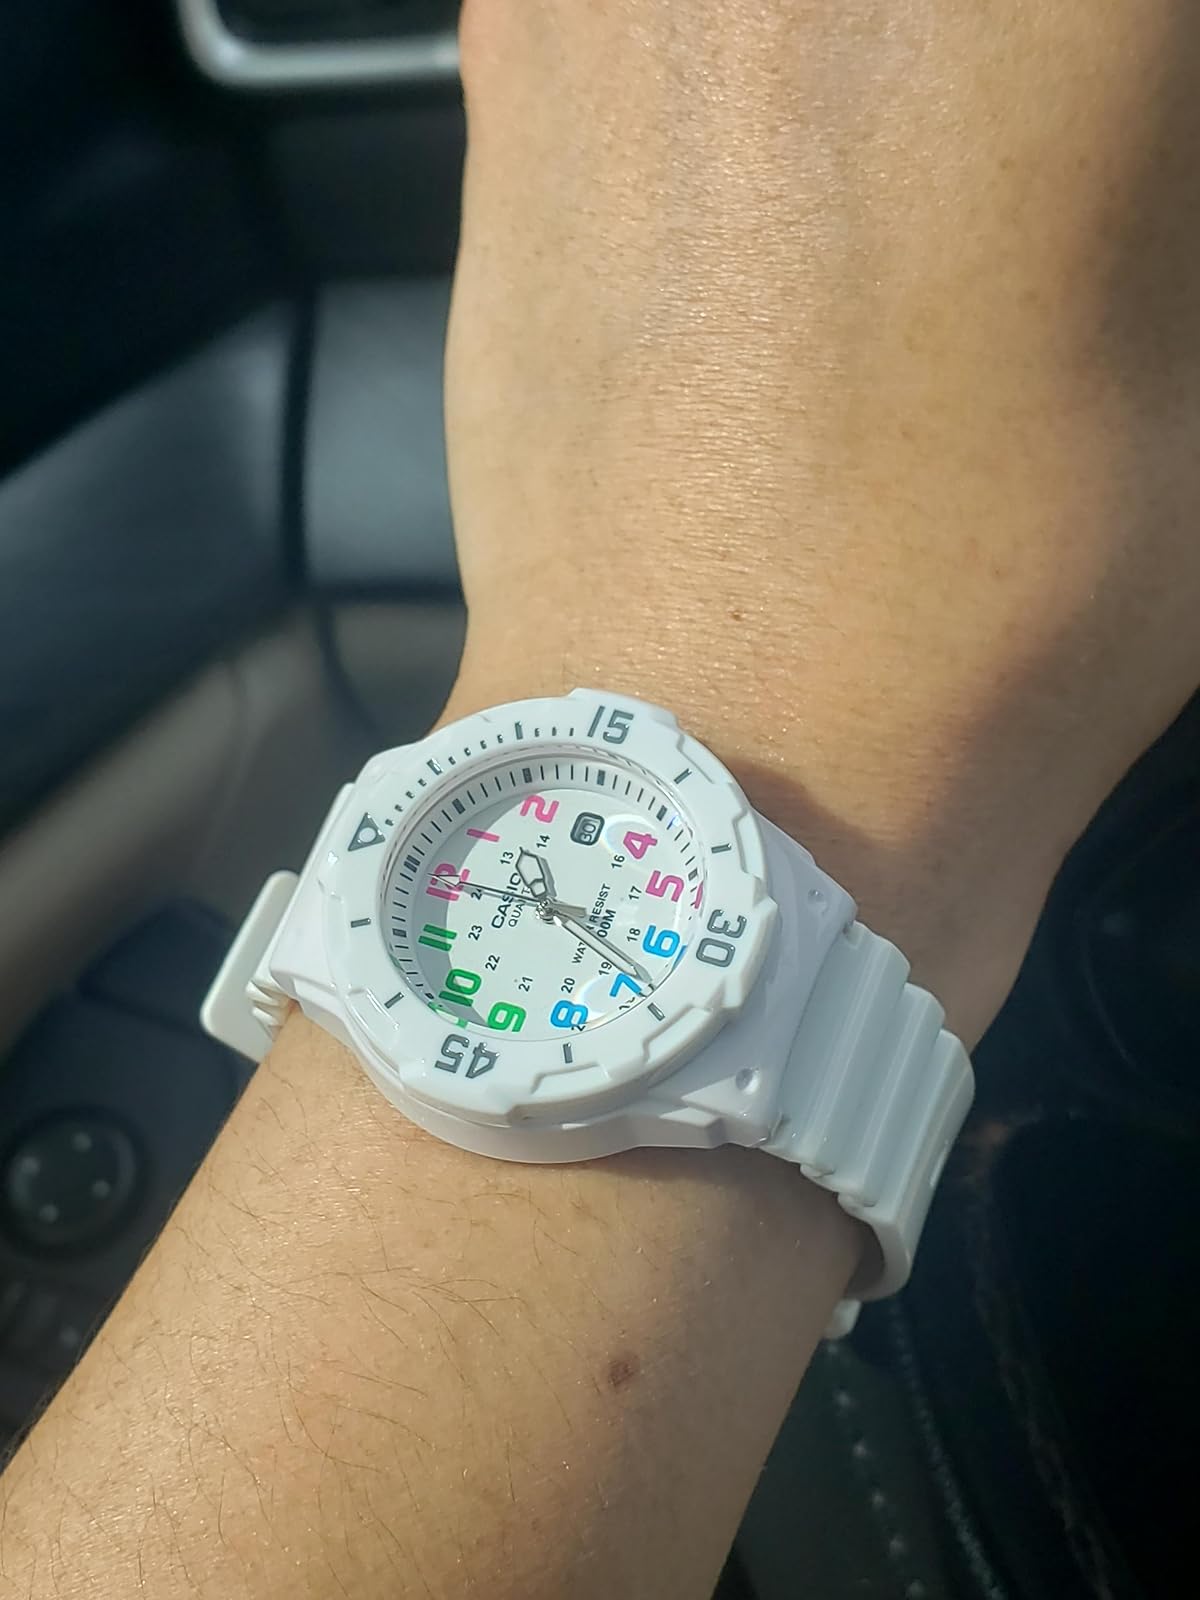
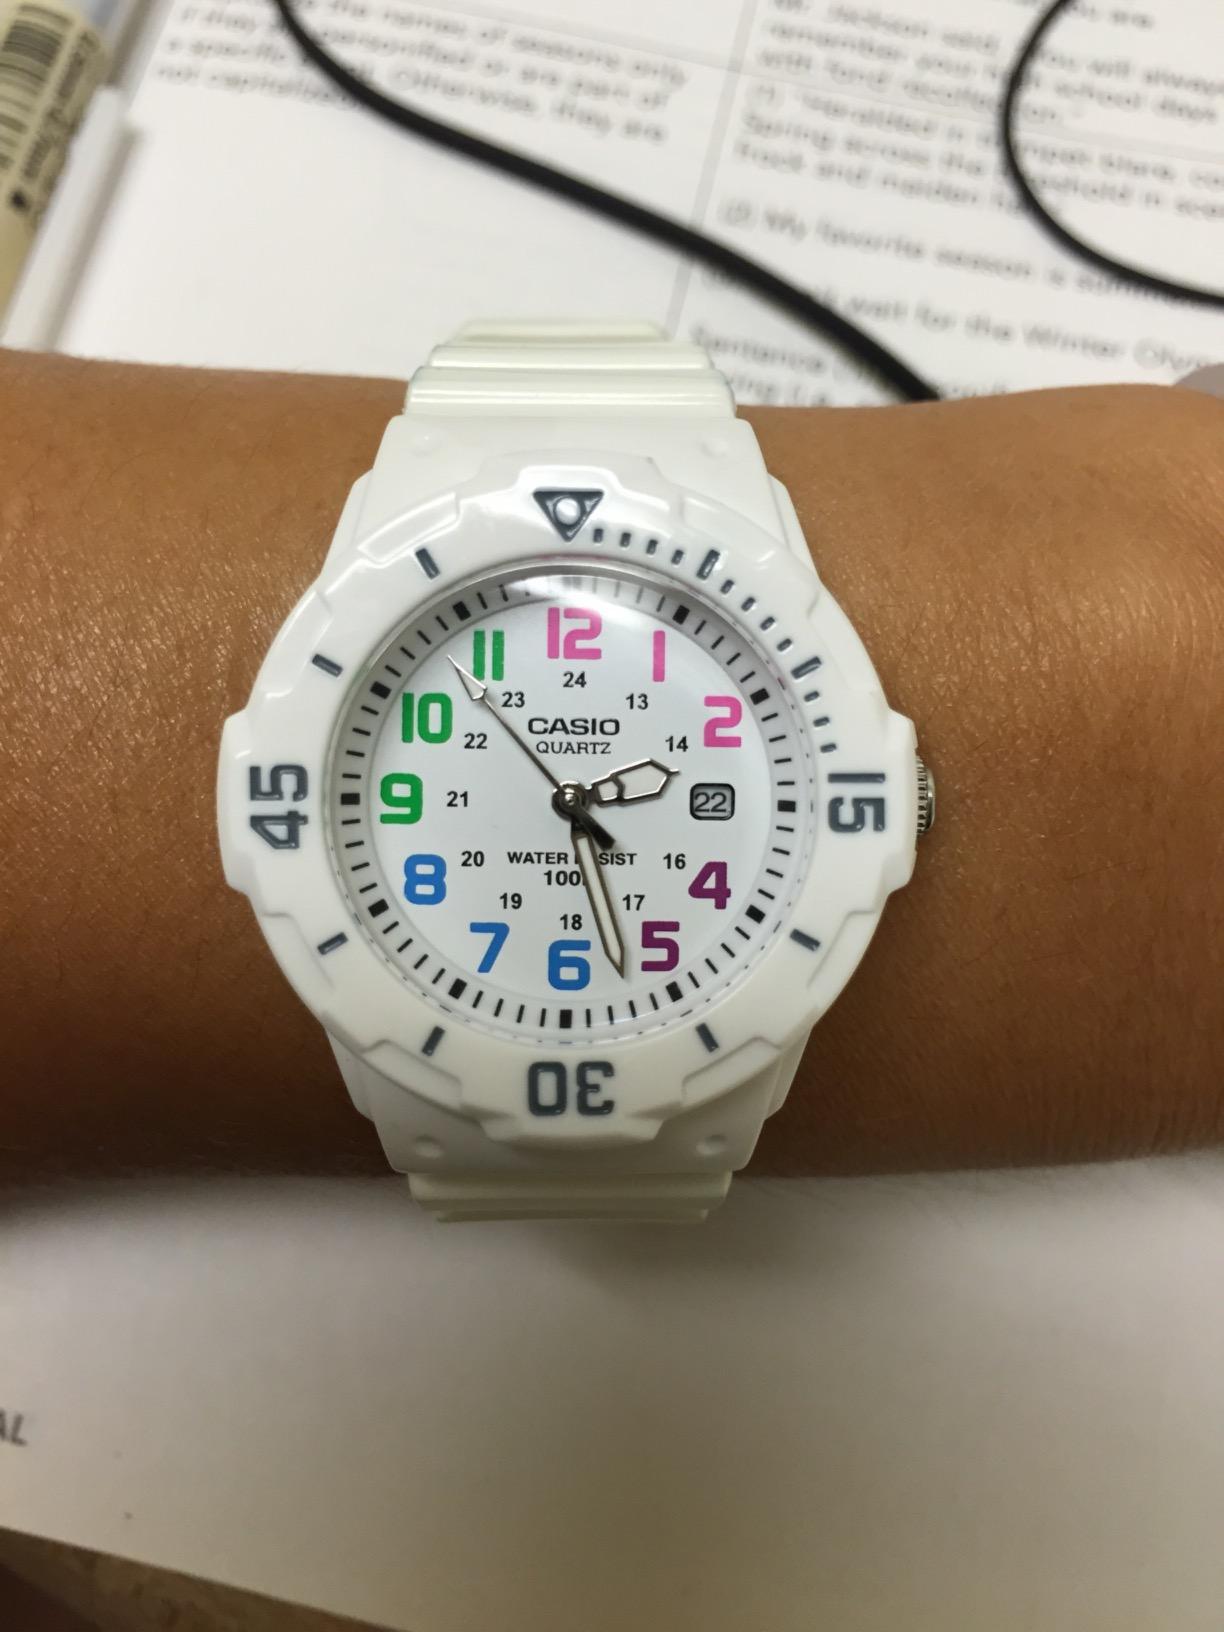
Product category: accessories_watch
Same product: yes